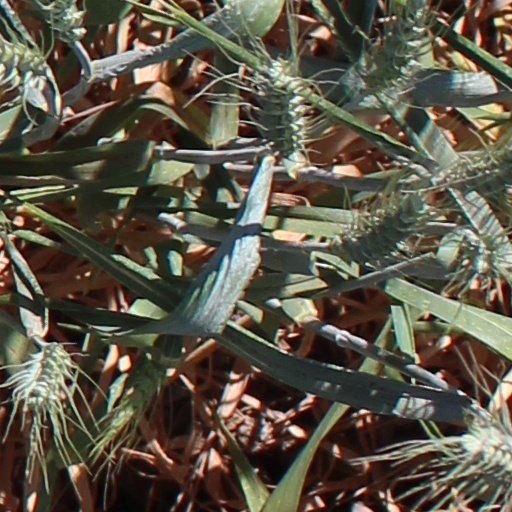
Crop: wheat